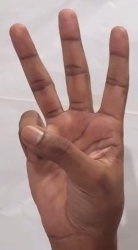
ASL sign: 6